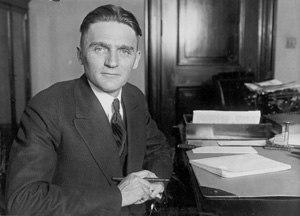
Depuis son admission à l'Union le 2 novembre 1889, l'État du Dakota du Nord élit deux sénateurs, membres du Sénat fédéral.